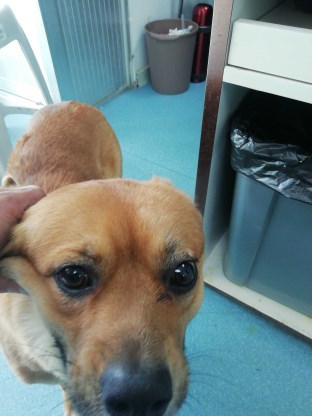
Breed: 3336-n000121-chinese_rural_dog